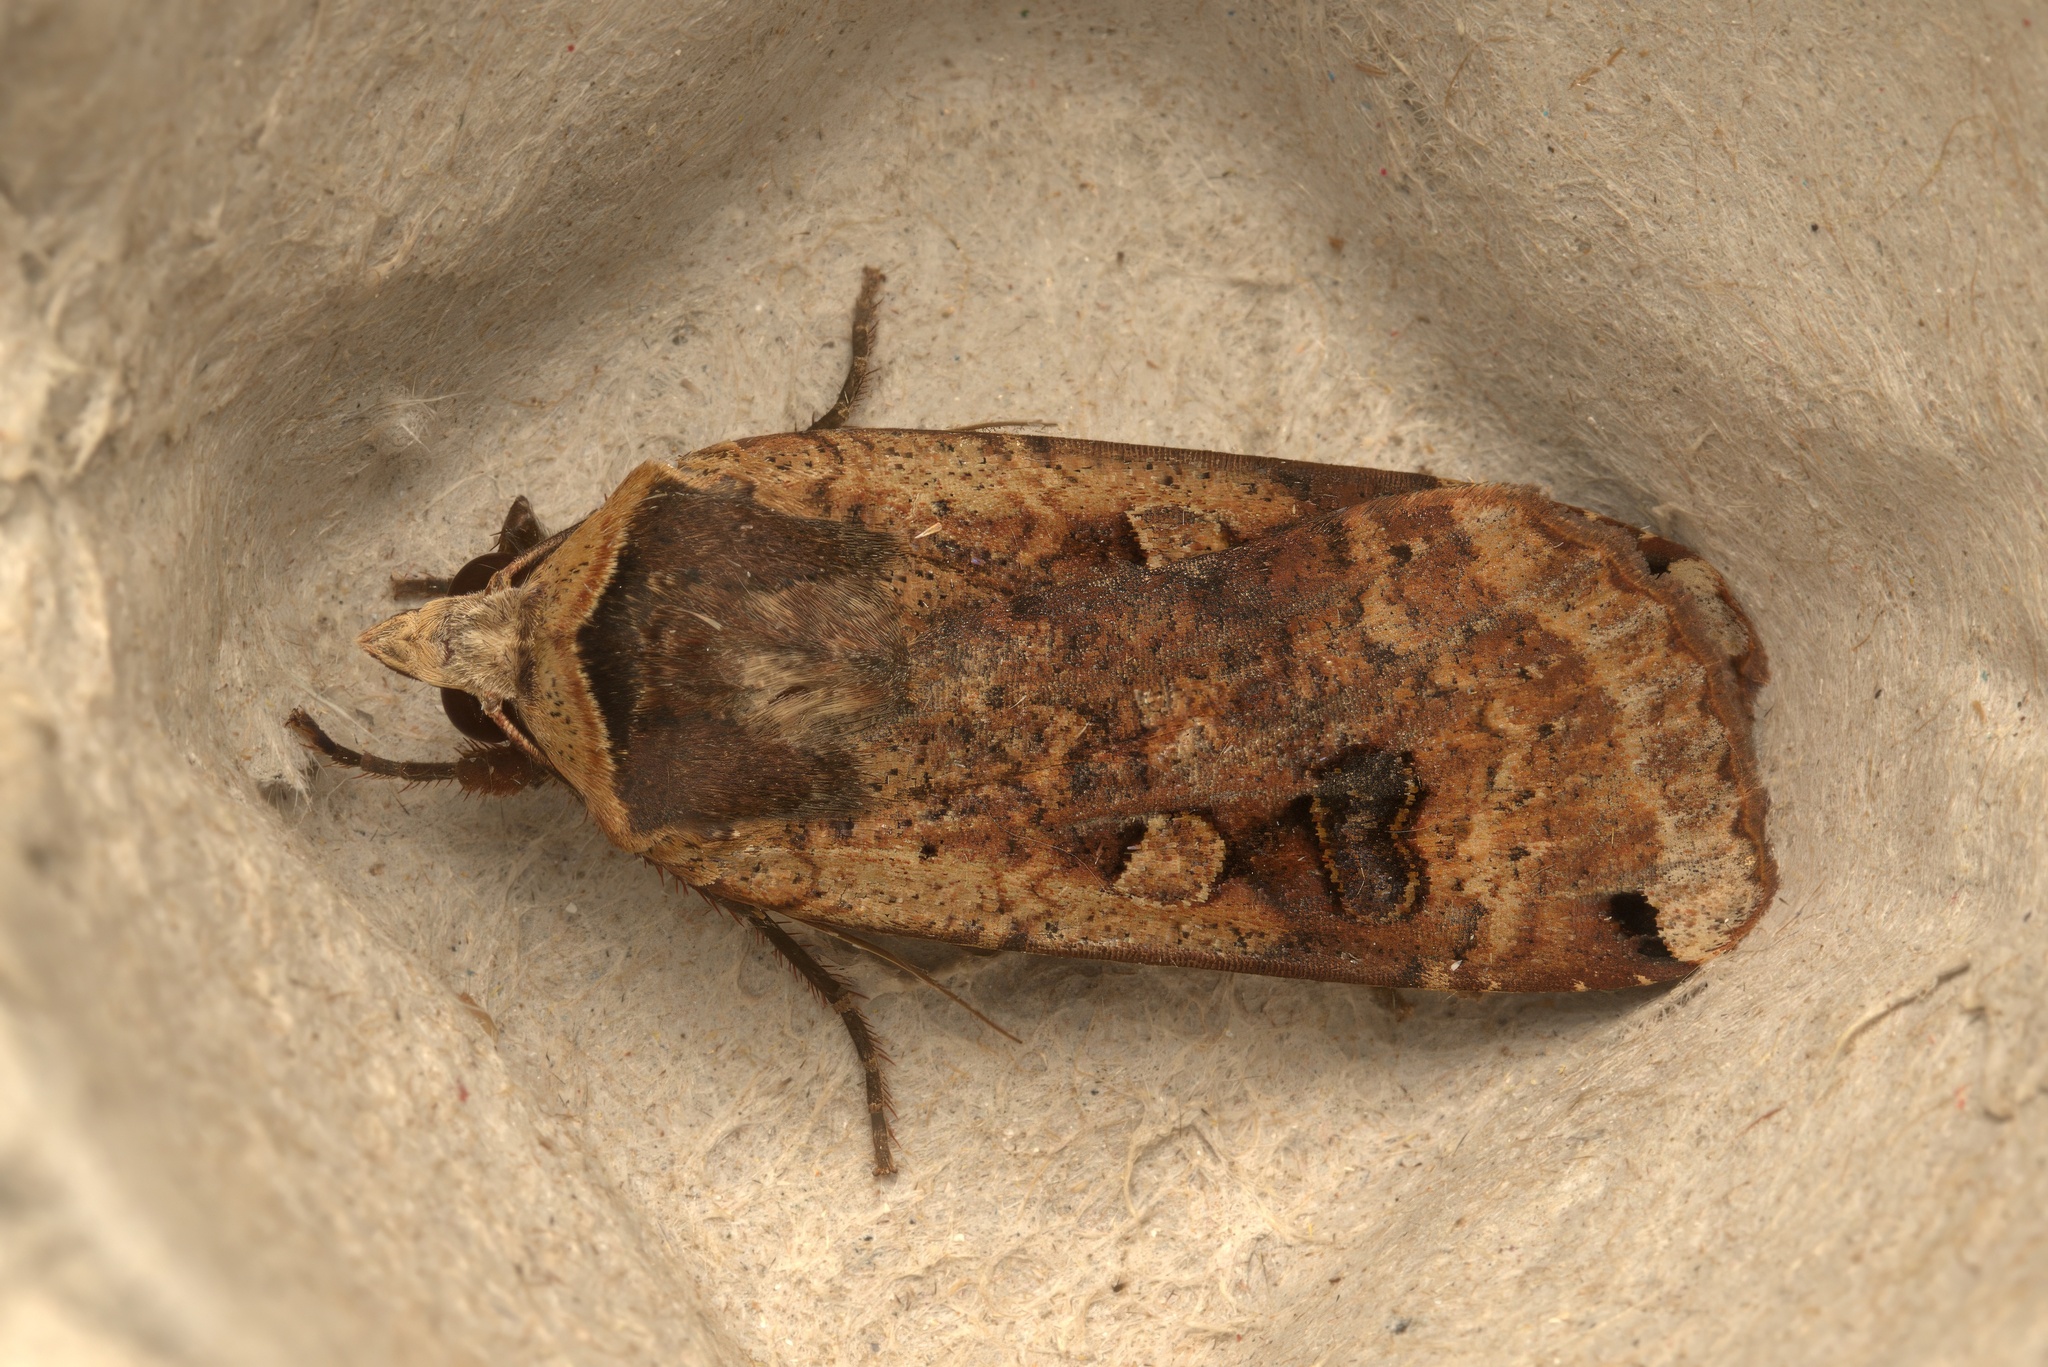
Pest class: cutworms